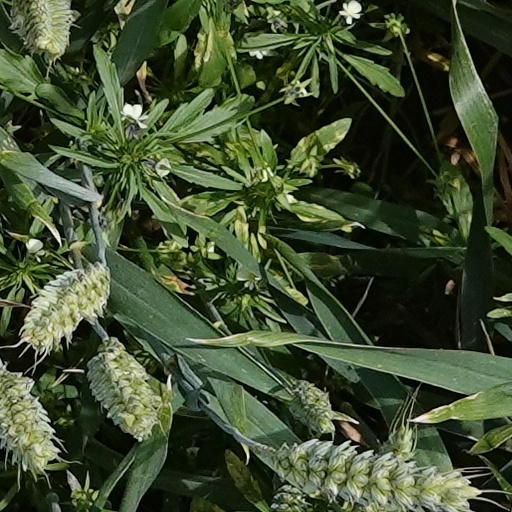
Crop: wheat